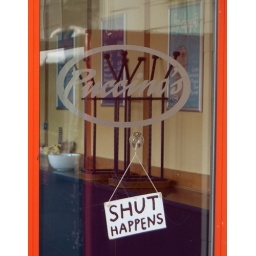
Seen on the door of a coffee bar in Richmond railway station